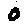
Label: 0